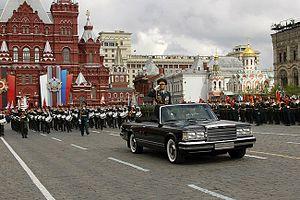
Le défilé militaire du Jour de la Victoire de 2011, qui a eu lieu le 9 mai 2011 en Russie, commémore le 66ᵉ anniversaire de la fin de la Seconde Guerre mondiale en Europe, la Grande Guerre patriotique pour les Russes et leur victoire sur le Troisième Reich.